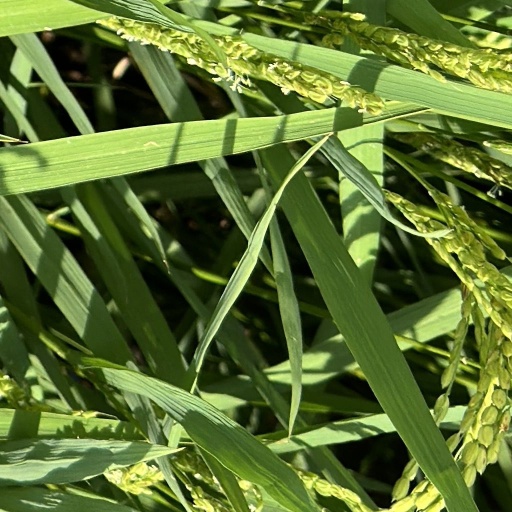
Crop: rice